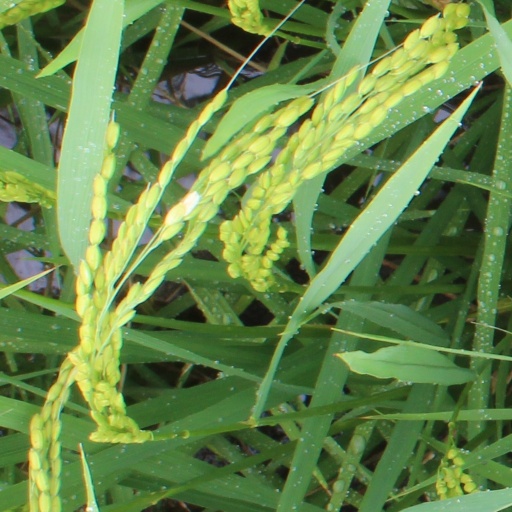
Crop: rice